List of people who have walked across Australia

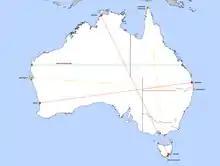
Geographical extremes of Australia, and the cities at each point of the compass

People who have walked across Australia are those who have walked either from one of the geographical extremes of the continent to another, or between cities that are on opposing shores.